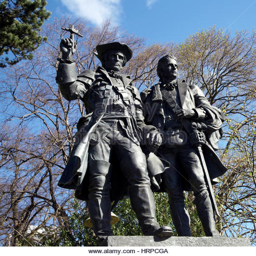
memorial to novelist , depicts the main characters from book and historical fiction book